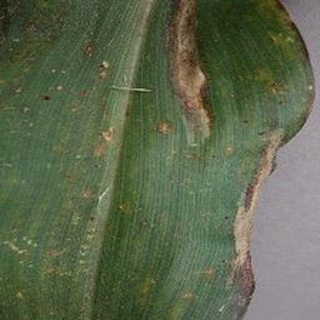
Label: corn_northern_leaf_blight